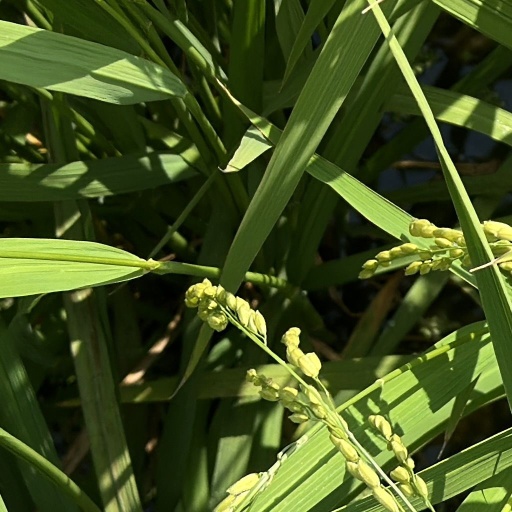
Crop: rice